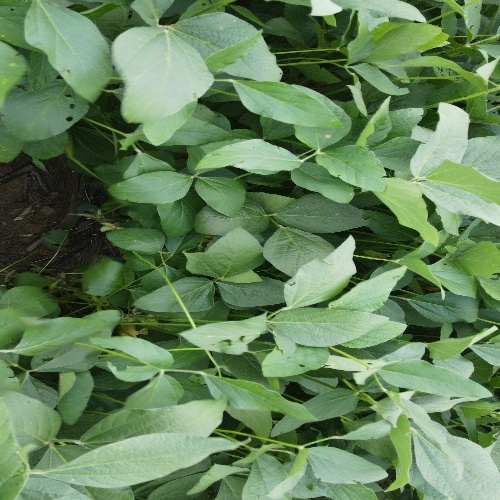
Label: Diabrotica_speciosa